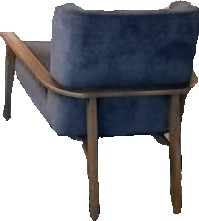
Surface category: chair